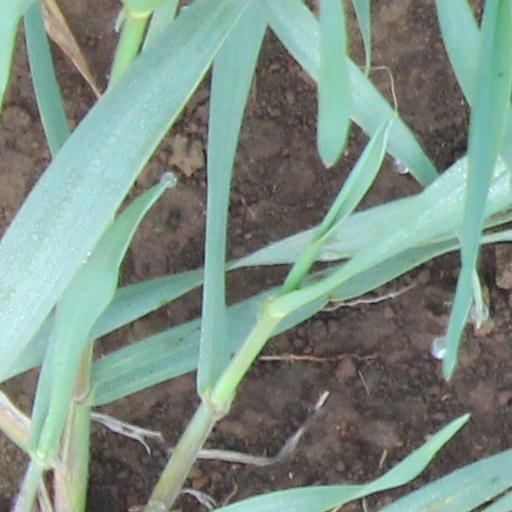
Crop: wheat